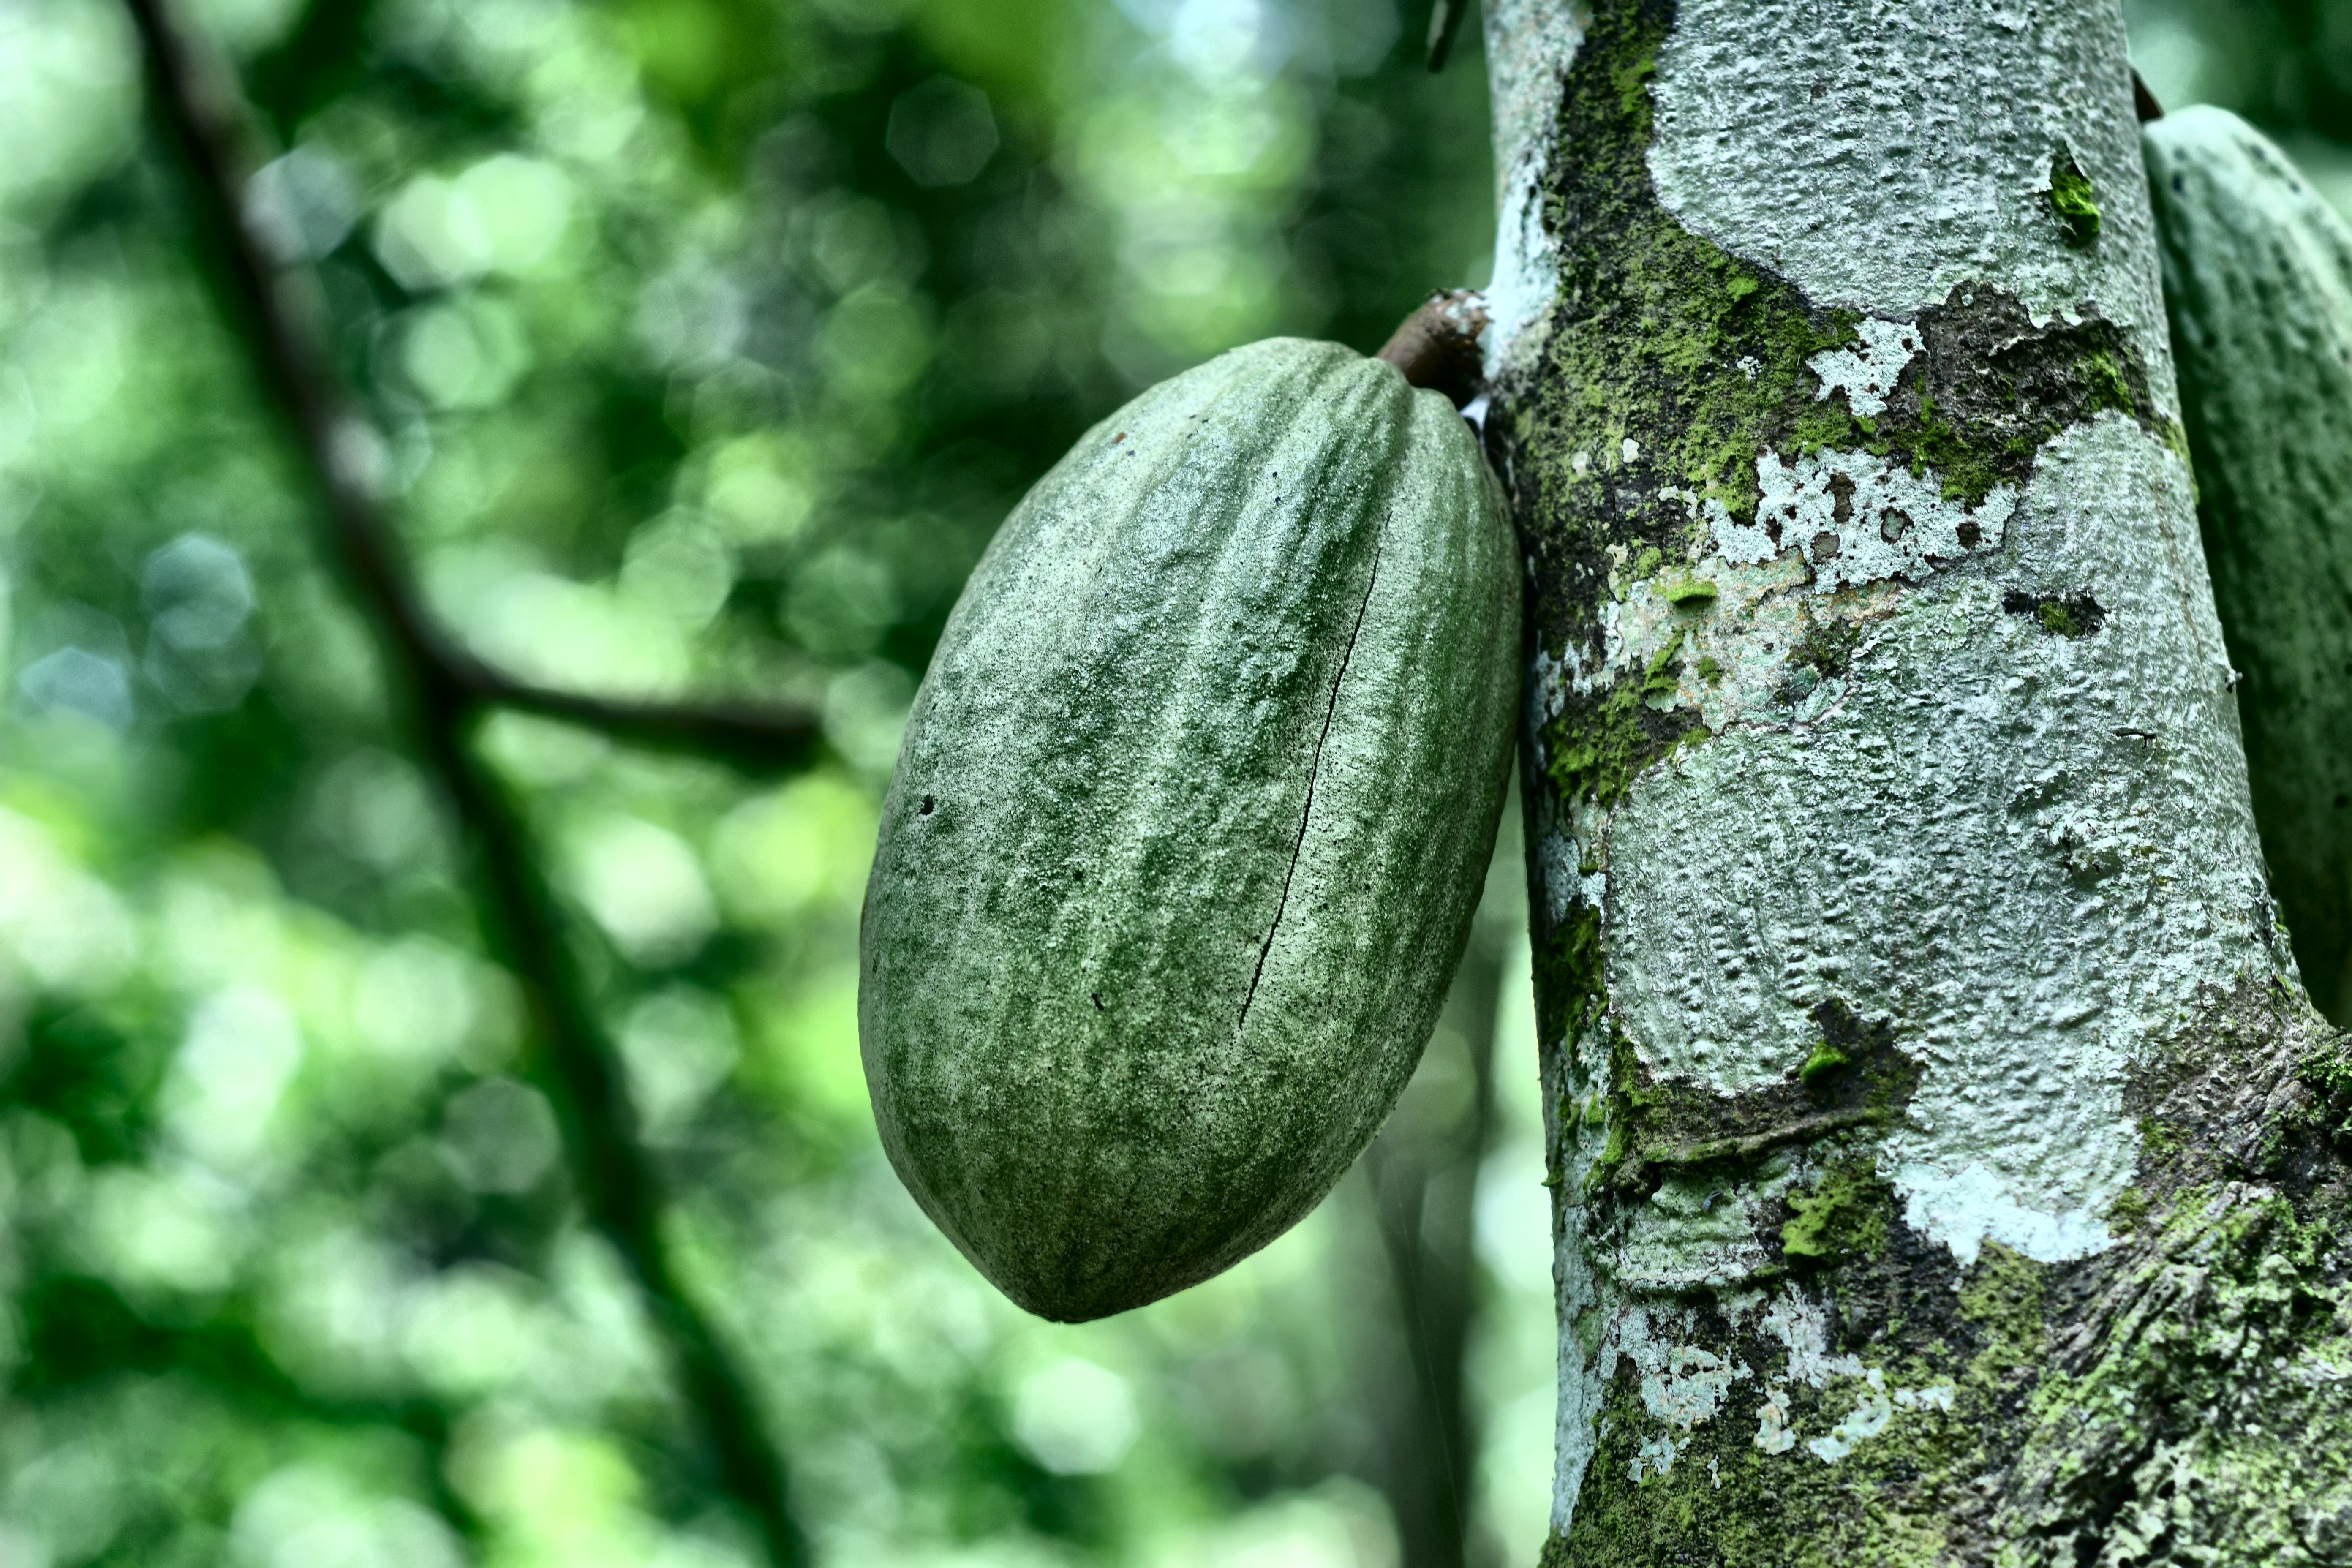
Maturity: unmature
Variety: Guiana